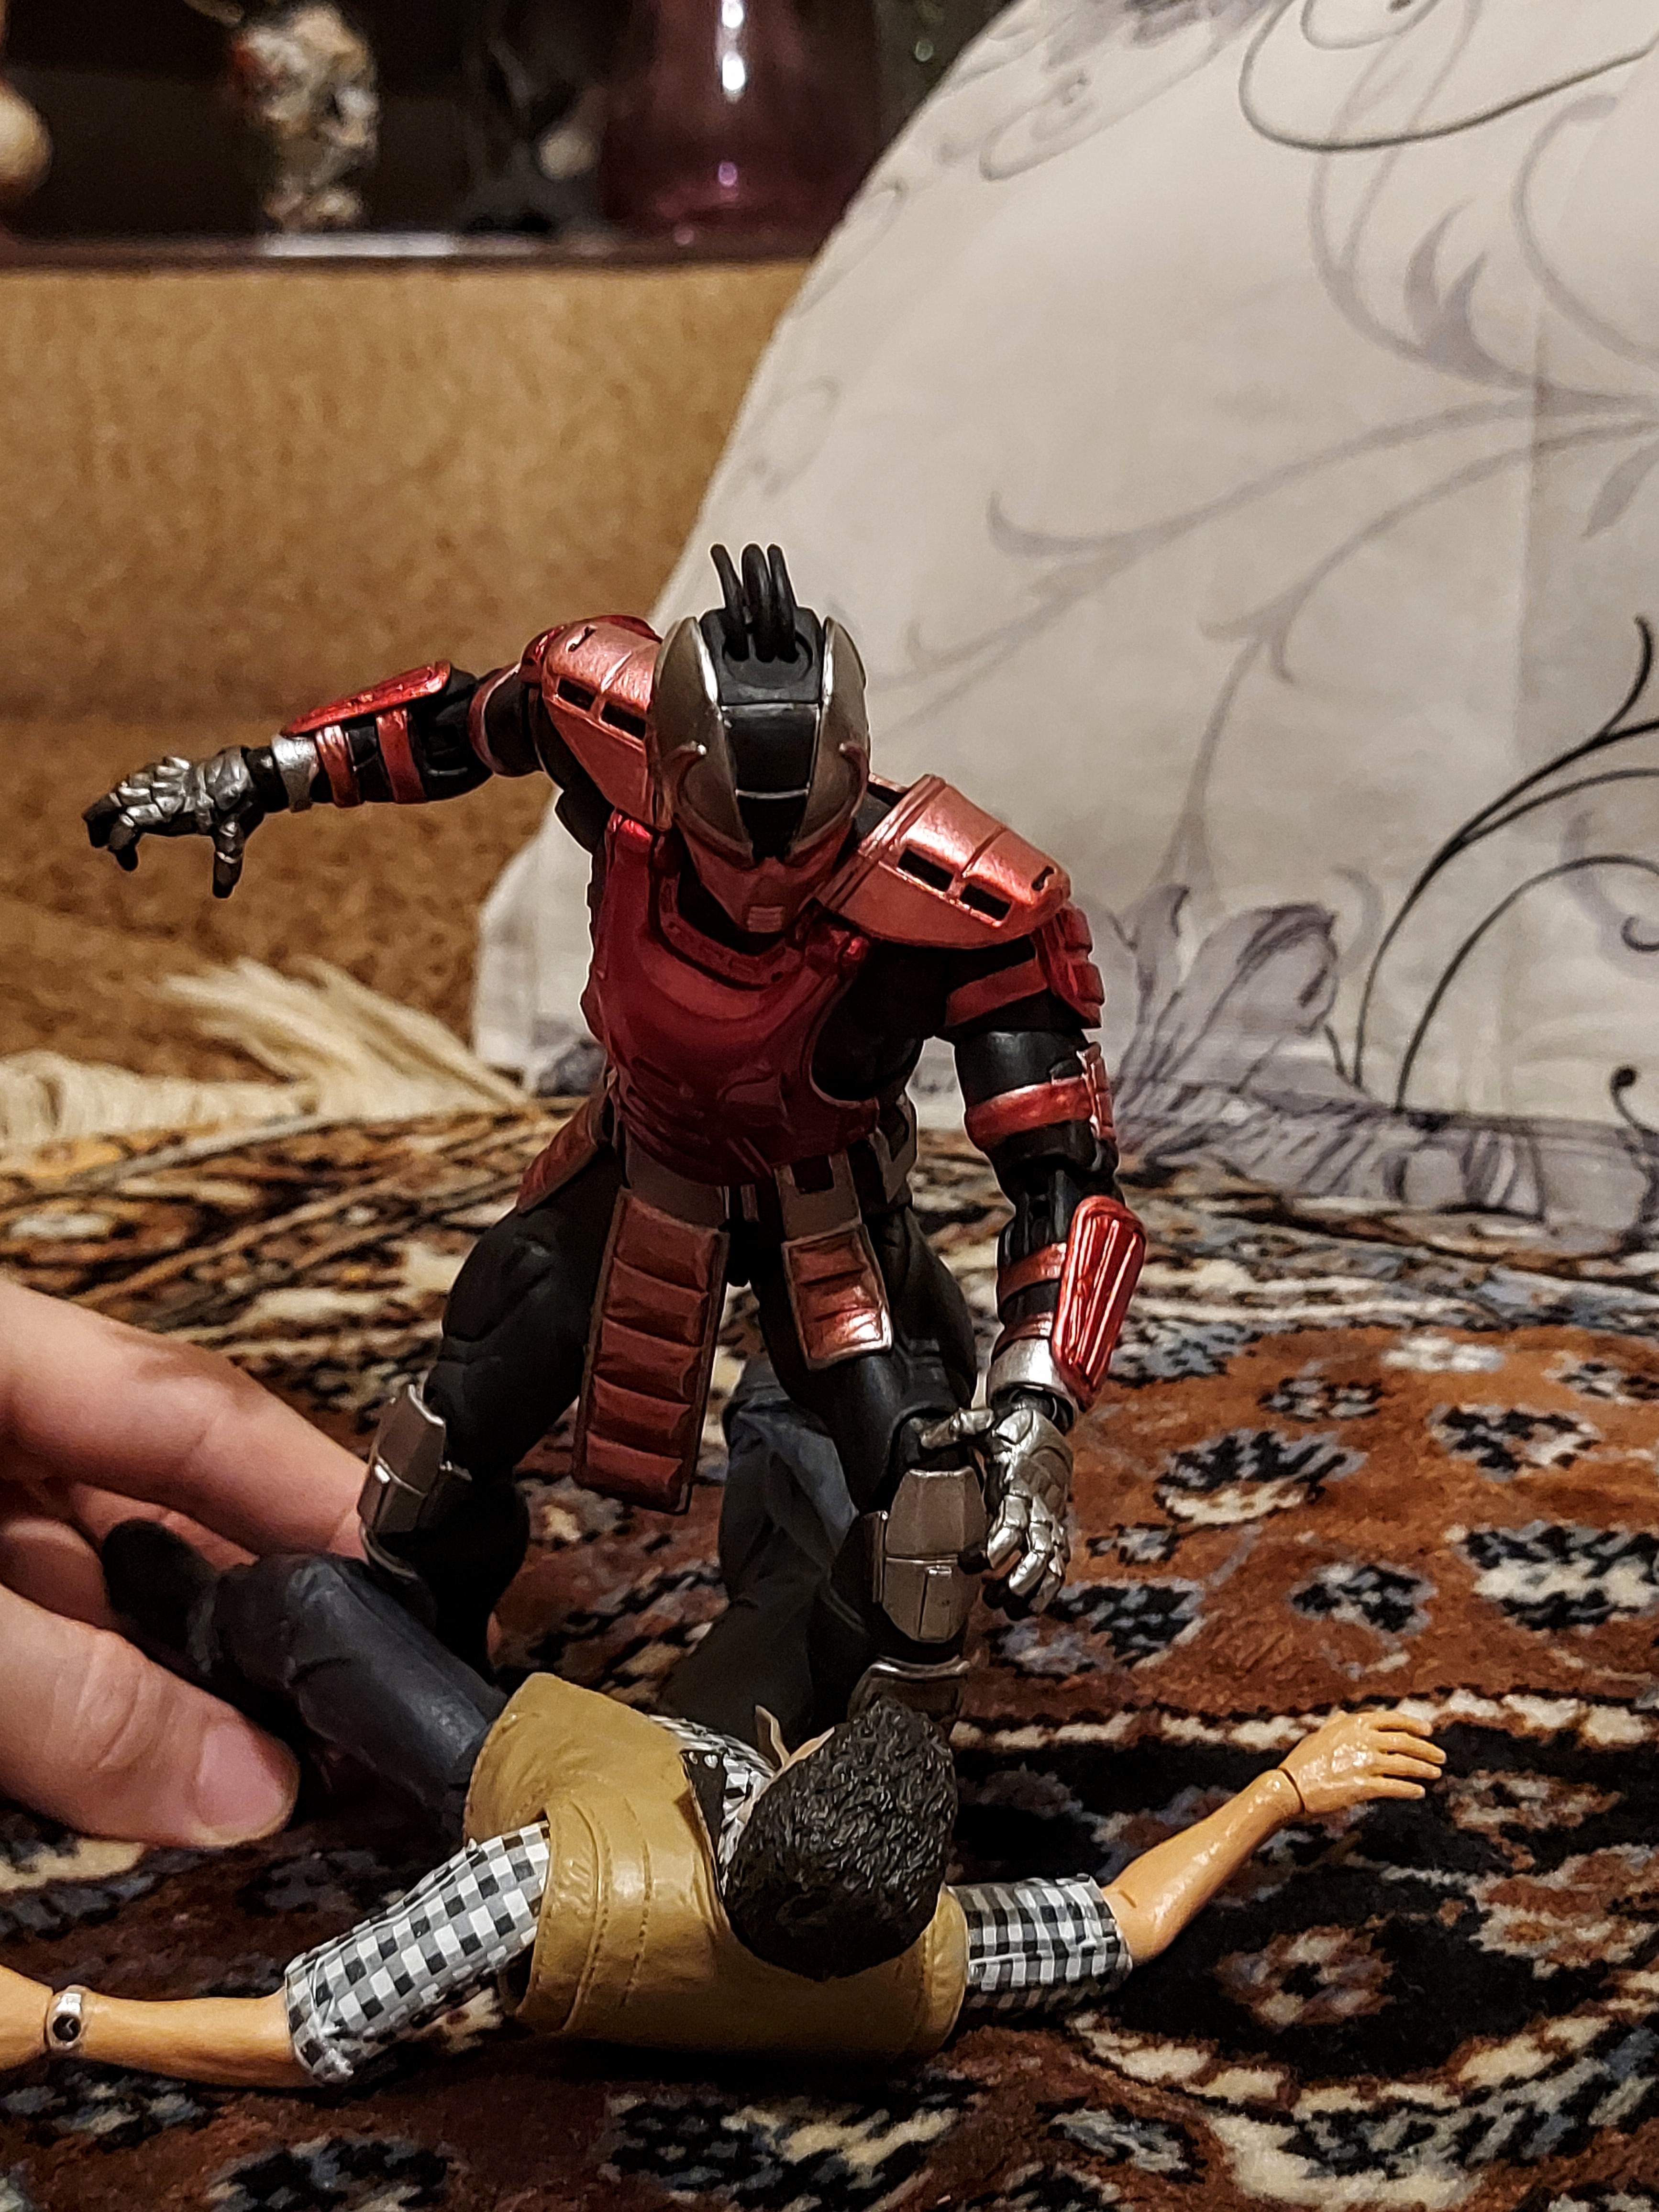
Shokan, storm, collectibles, warrior, fighter, action, figure, toy, automotive tire, helmet, personal protective equipment, thigh, recreation, human leg, competition event, armour, machine, pattern, carmine, soil, sports, boot, action figure, knee, fictional character, flesh, fun, visual arts, cg artwork, extreme sport, games, automotive wheel system